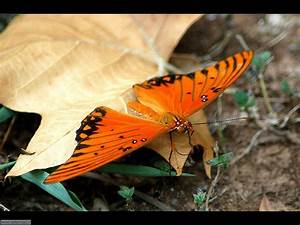
Label: butterfly